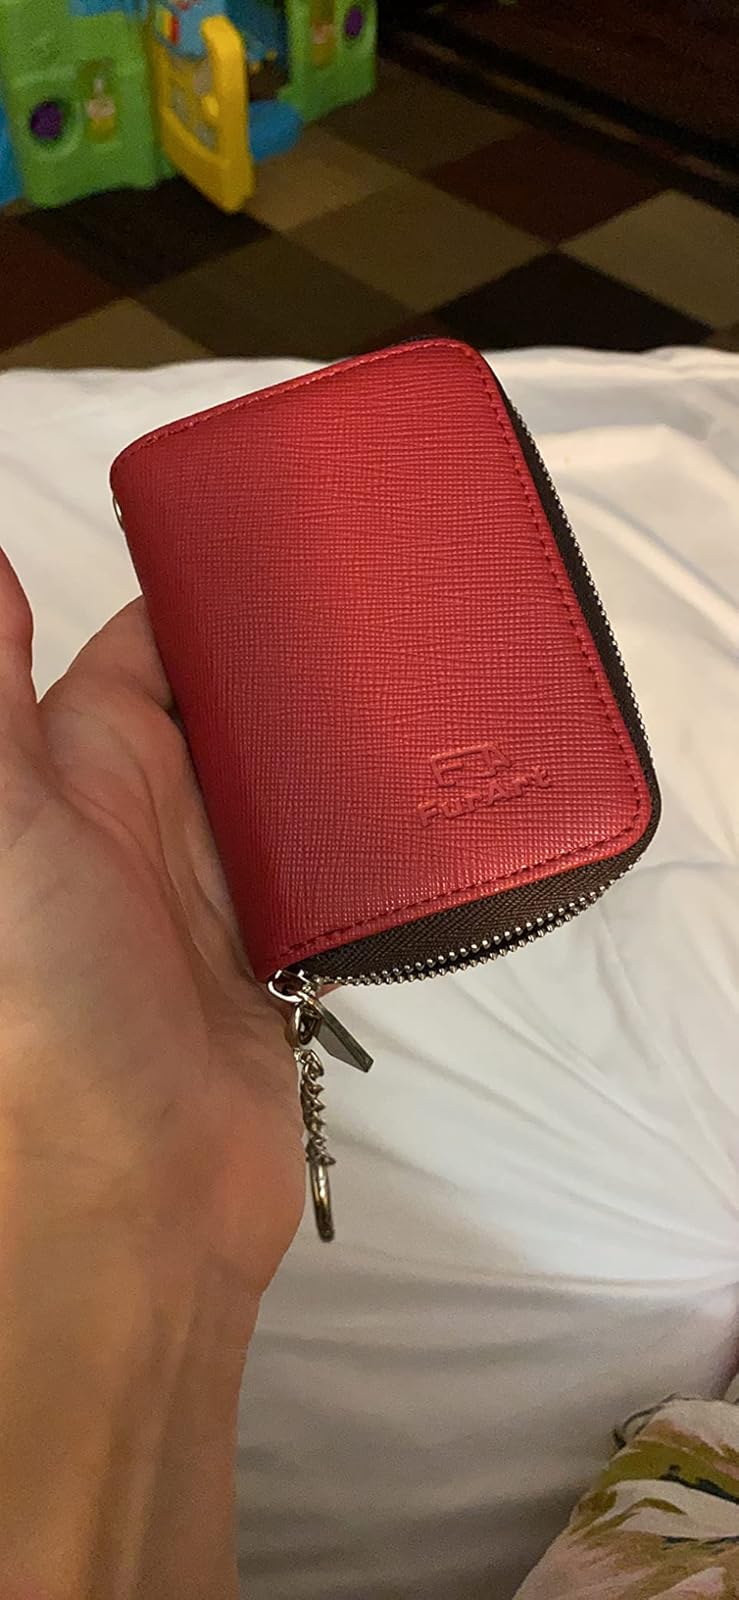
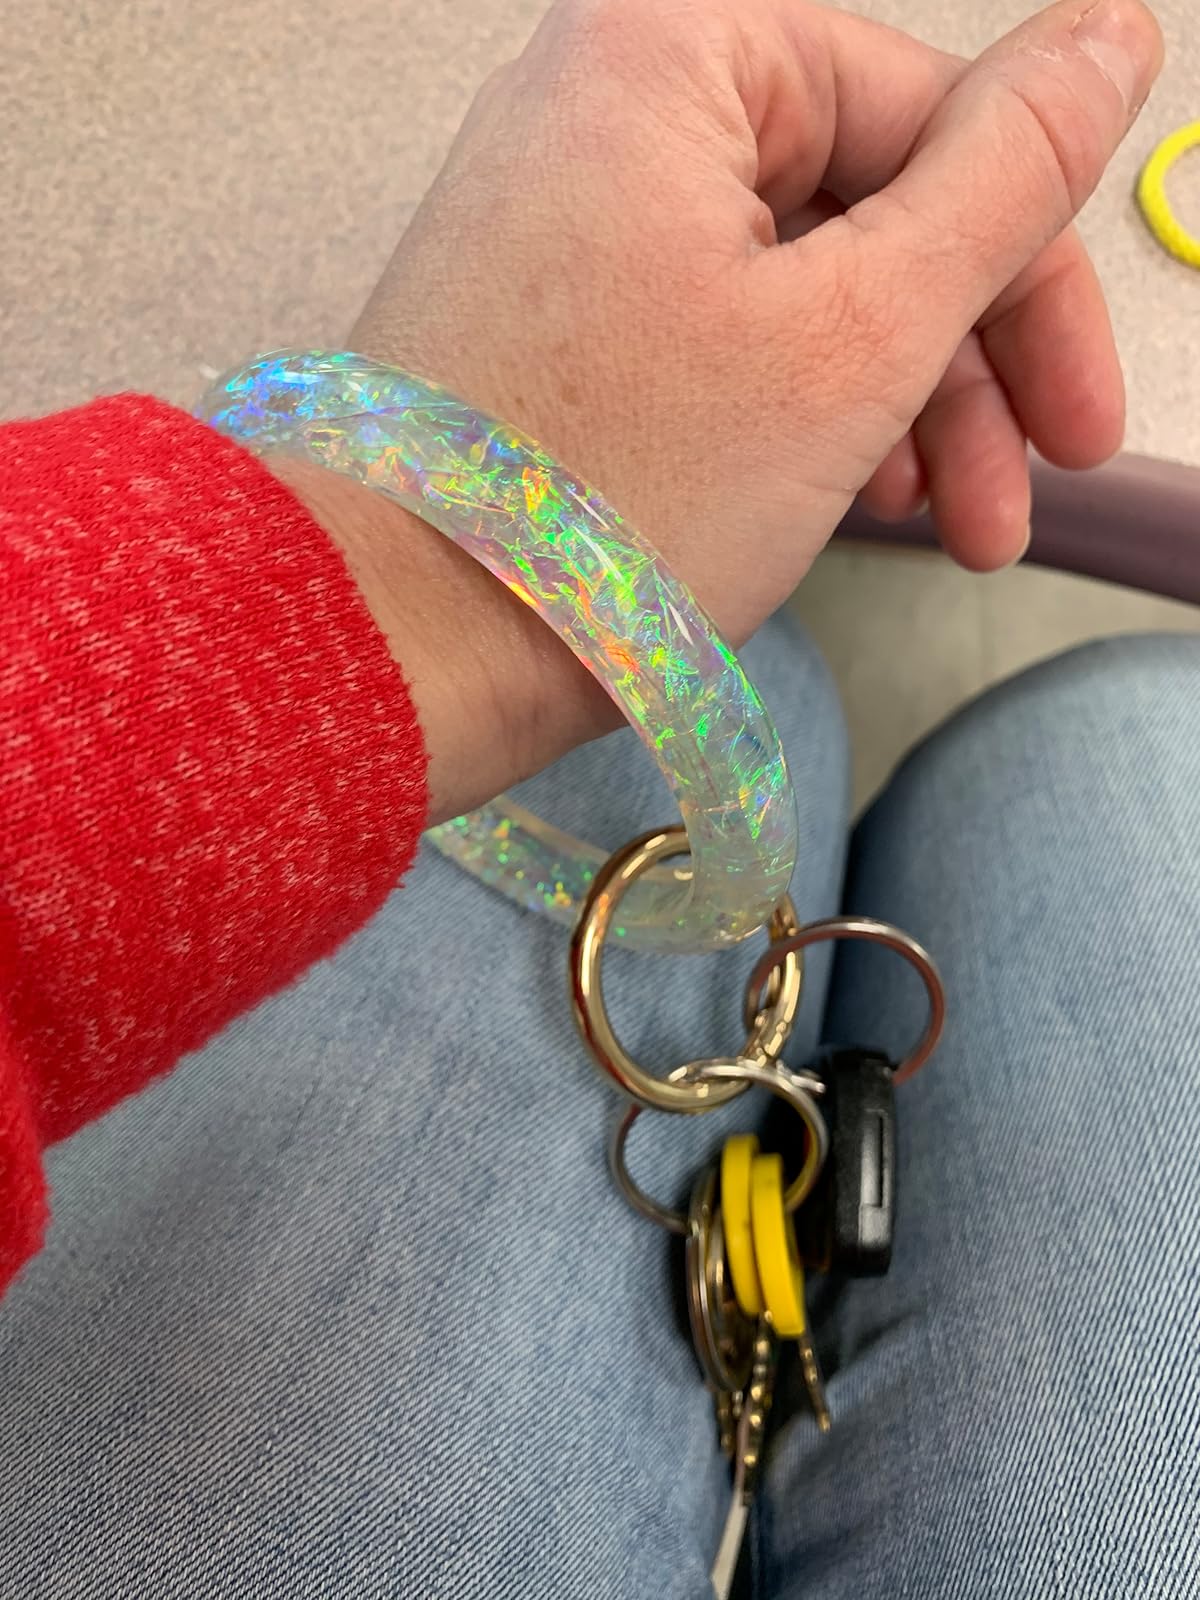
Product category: accessories_keychain
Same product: no